Describe the emotion expressed in this image:  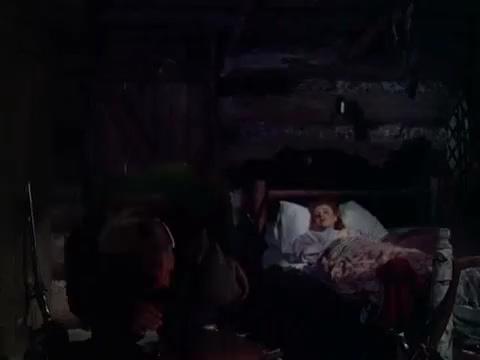
This person displays Fear, valence and arousal with high intensity.